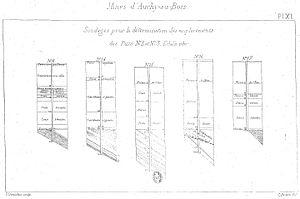
Compagnie des mines d'Auchy-au-Bois.
La Compagnie des mines d'Auchy-au-Bois est une compagnie minière qui a exploité la houille à Lières, Auchy-au-Bois et Ames à l'extrême ouest du bassin minier du Nord-Pas-de-Calais.